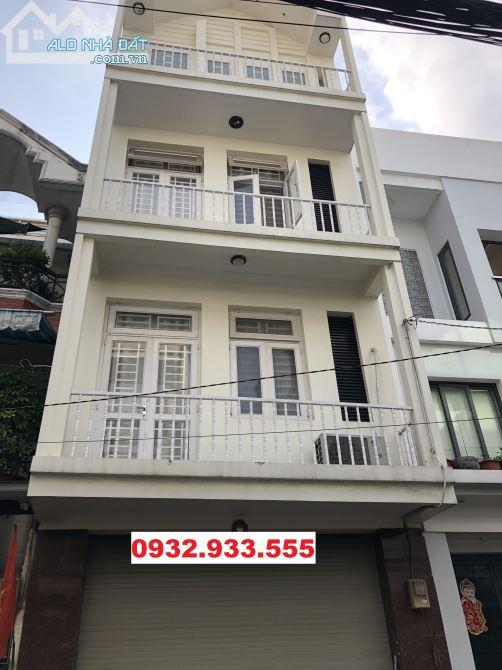
đây là hình ảnh chụp từ phía dưới của một căn nhà có nhiều tầng